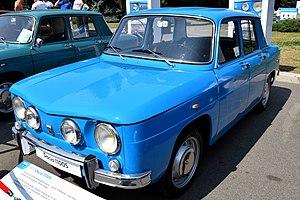
Dacia est un constructeur d'automobiles roumain, filiale du groupe français Renault. Les véhicules produits sont commercialisés sous la marque Dacia en Europe et sous la marque Renault dans le reste du monde. En 2017, 610 150 voitures Dacia et 637 700 véhicules Renault ont été produits. Dacia est implanté dans cinq villes Roumaines : Piteşti, Mioveni, Oarja, Bucarest et Titu.